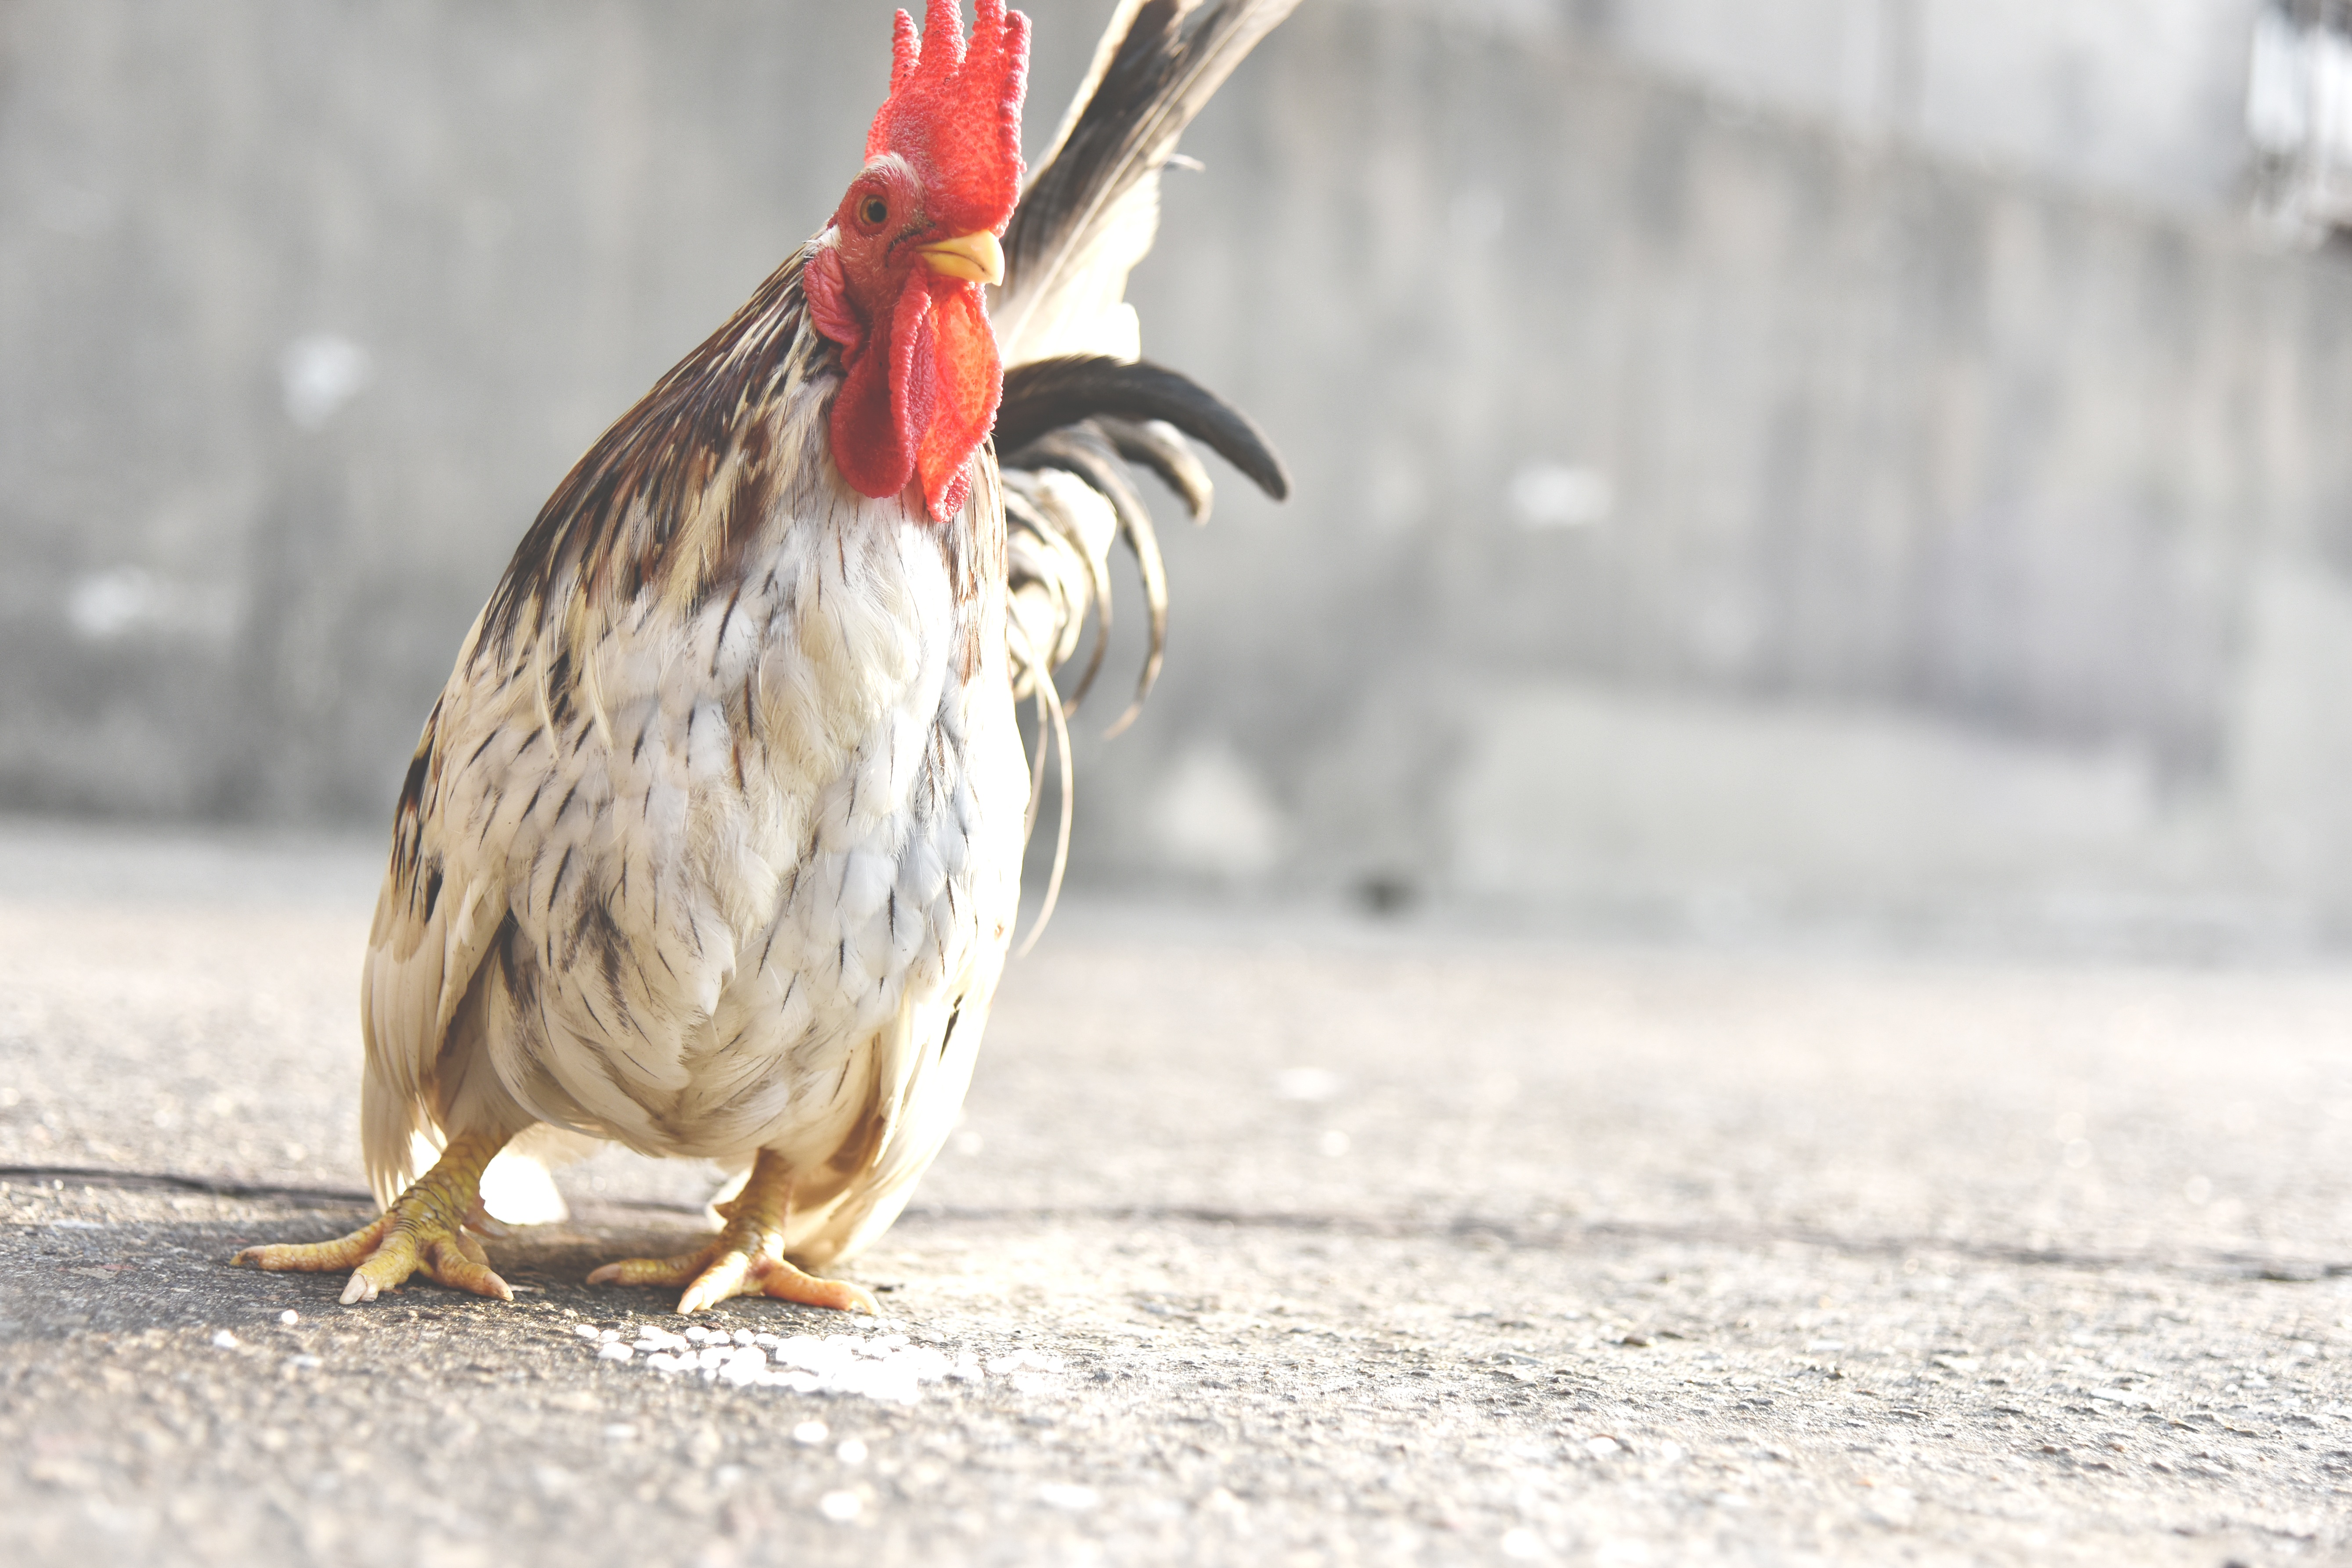
bird, wing, wildlife, beak, chicken, fauna, rooster, poultry, cock, vertebrate